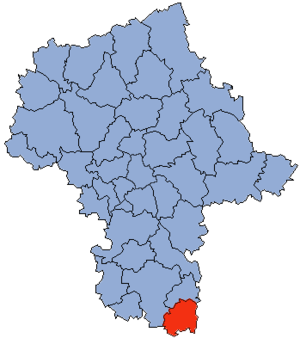
Le powiat de Lipsko est un powiat de la voïvodie de Mazovie, dans le centre-est de la Pologne.